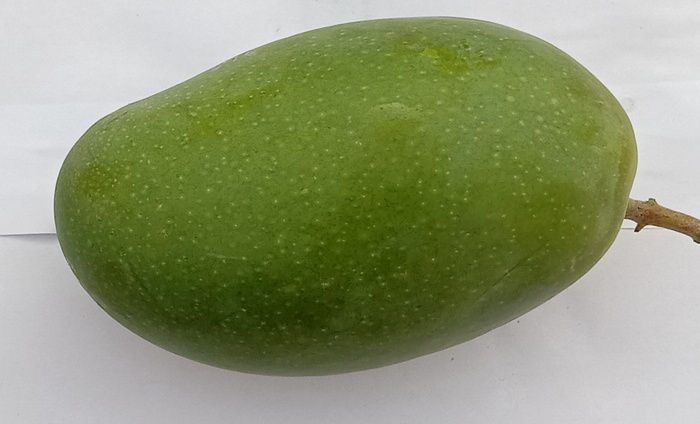
Mango variety: Dosehri